Vagharshapat

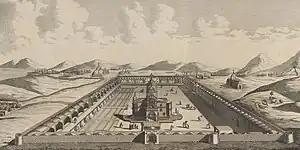
Engraving of Etchmiadzin by Jean Chardin, 1670s

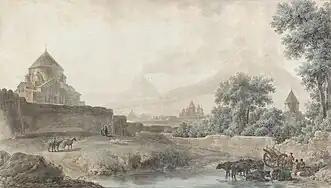
"View of Etchmiadzin" by Russian painter Mikhail Ivanov, 1783

The influence of Vagharshapat waned between 1045 and 1441, when the seat of the Armenian Catholicosate was transferred from the Cilician city of Sis back to Etchmiadzin.